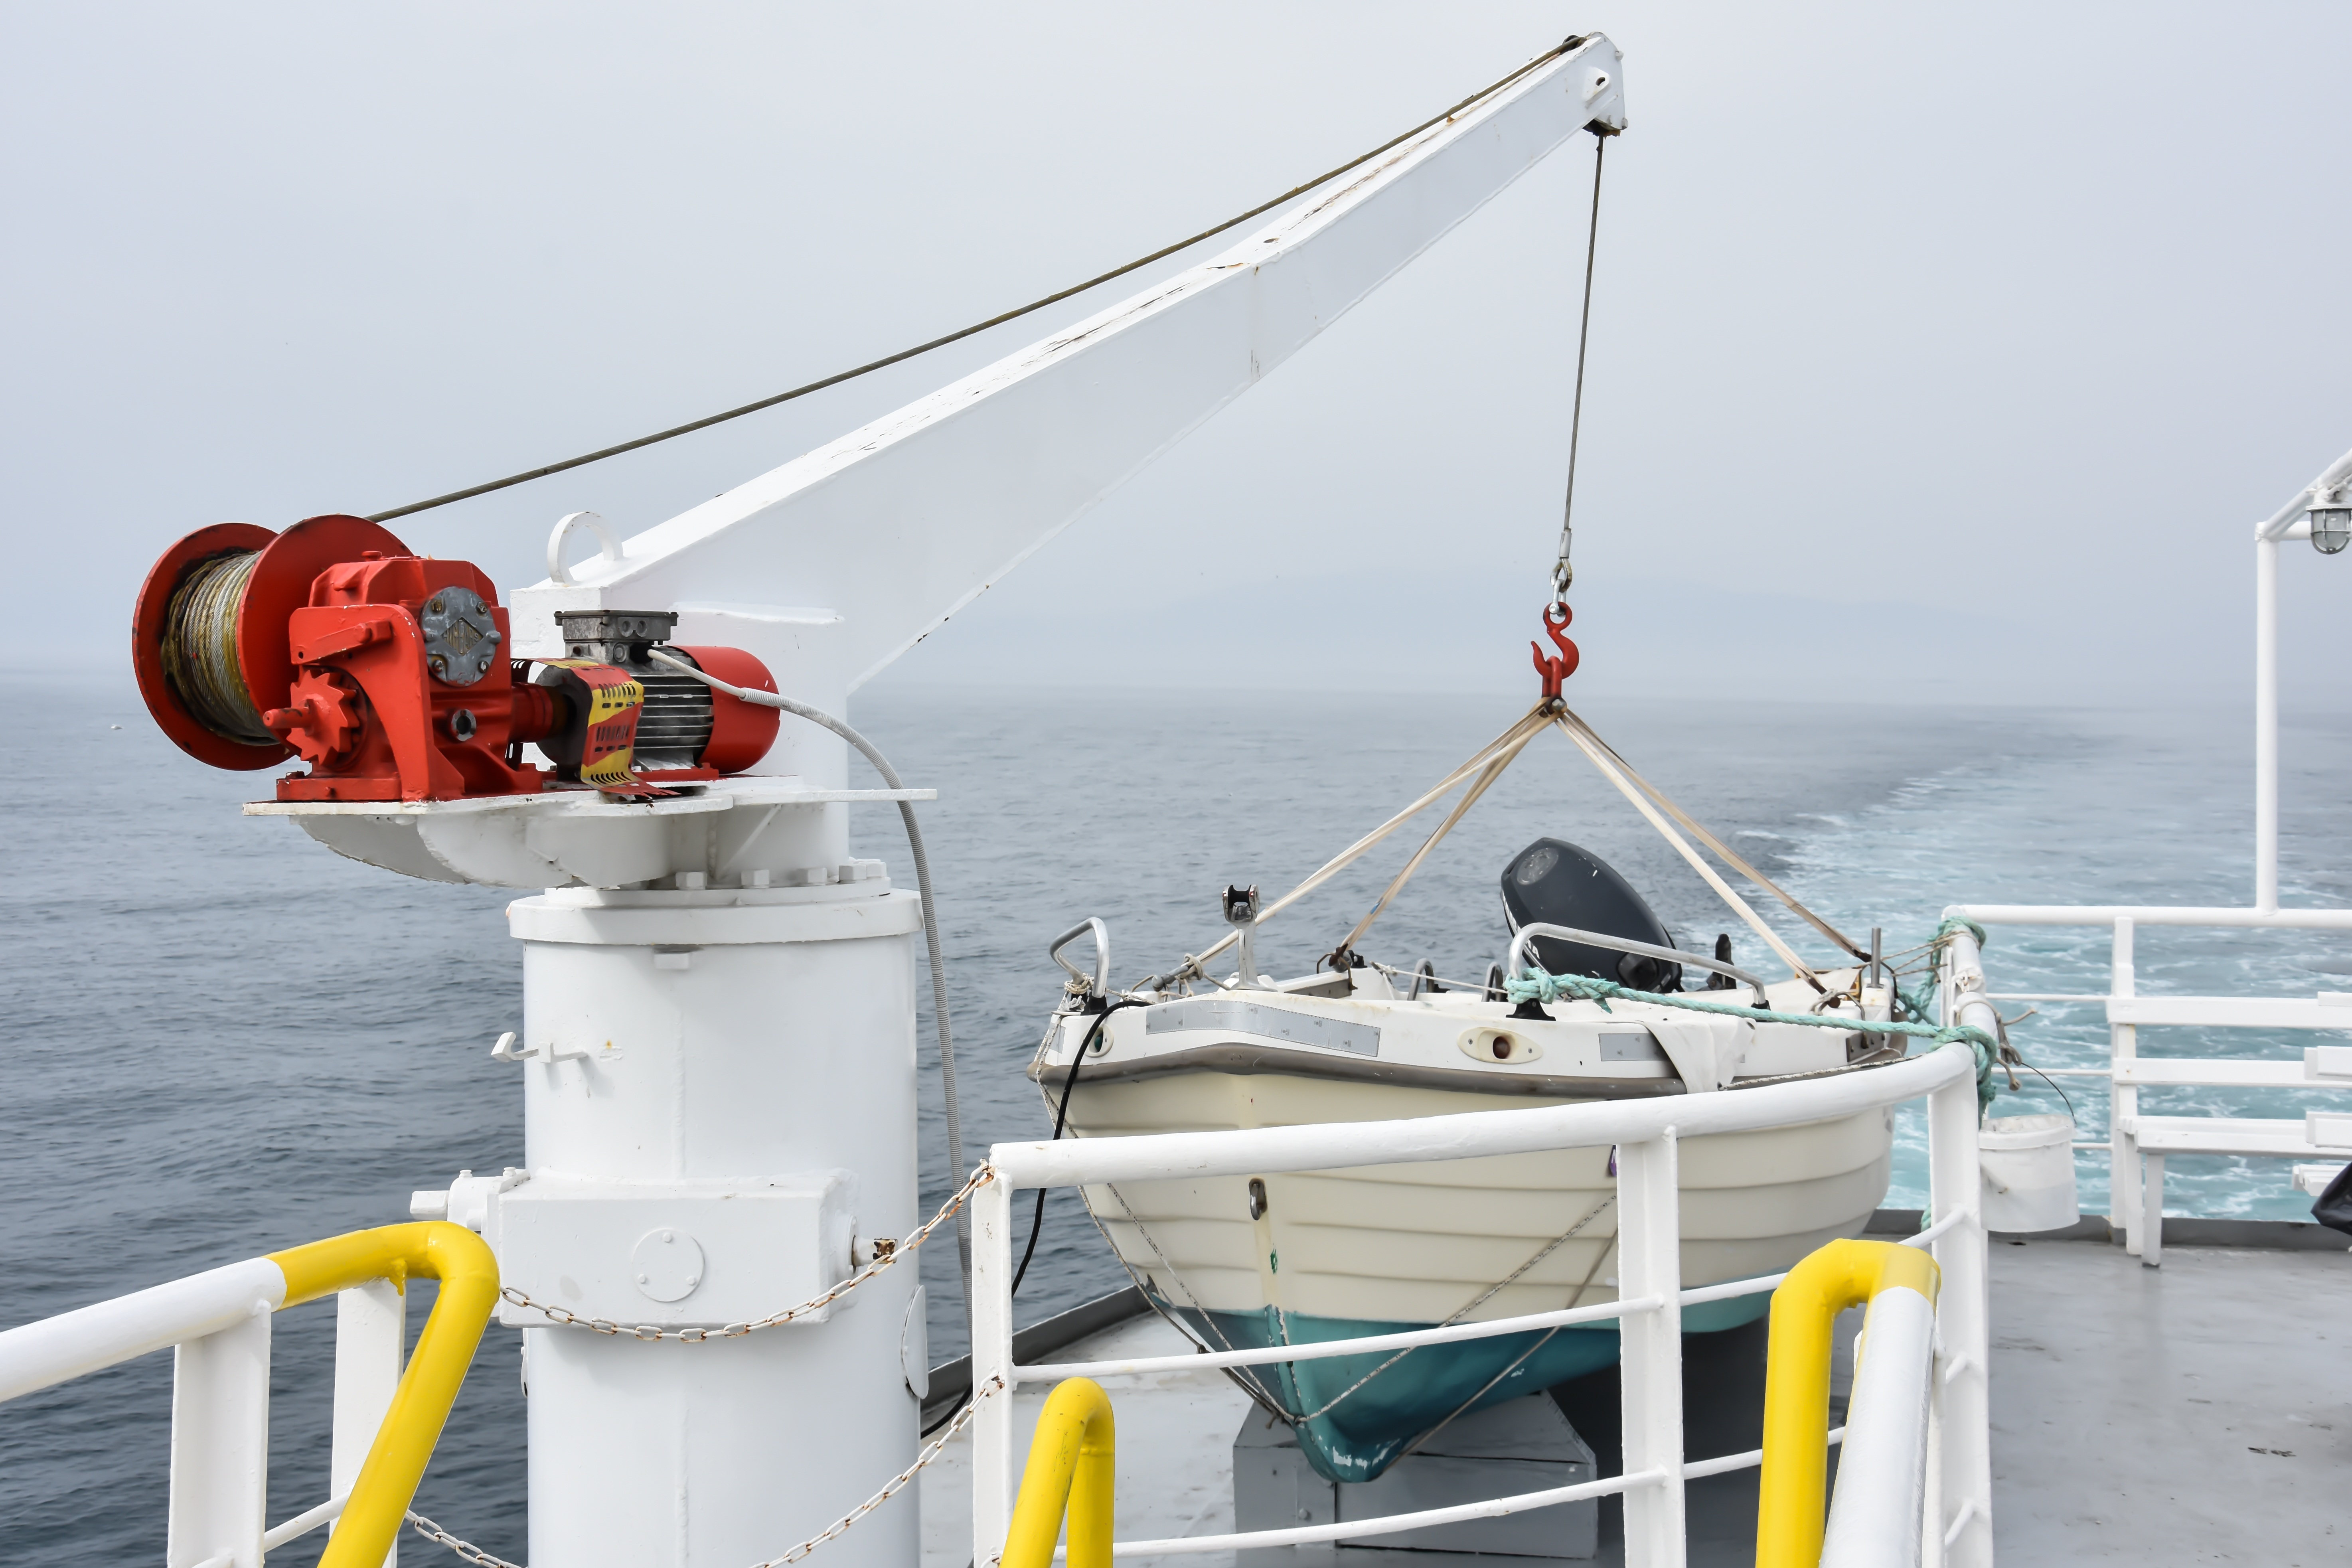
sea, water, boat, ship, vacation, travel, transportation, vessel, vehicle, equipment, mast, holiday, security, health, life, lifeboat, marine, danger, safety, watercraft, emergency, rescue, saver, fishing vessel, assistance, precaution